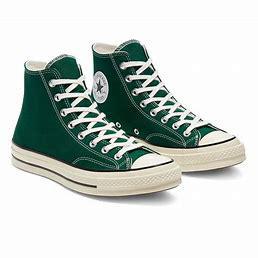
Brand: Converse
Model: Chuck Taylor Alt Star